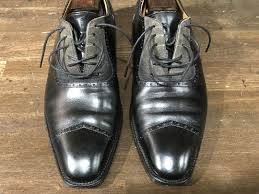
Waste category: shoes